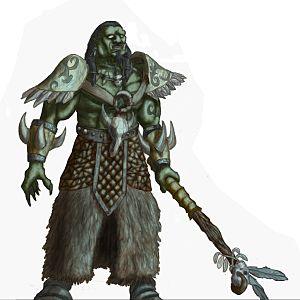
Orque